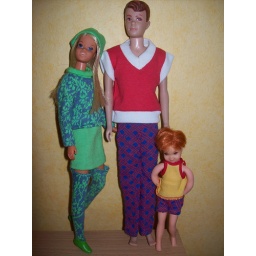
Allan in unknown clothes with Francie in Gad About und Todd in unknown dress